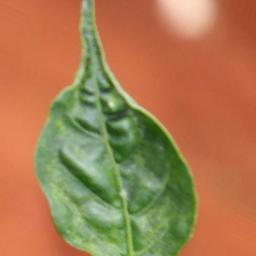
Label: mites_and_trips